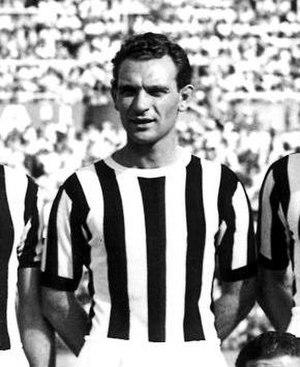
Giacomo Mari est un joueur et entraîneur de football italien.